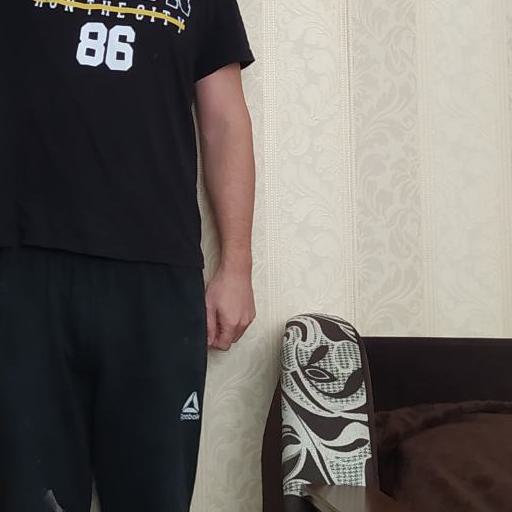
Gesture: no_gesture